William Macarmick

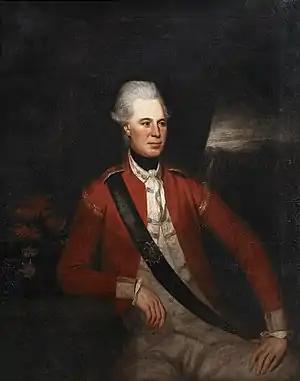
William Macarmick, 1780 Portrait by George Keith Ralph

William Macarmick (baptised 15 September 1742 – 20 August 1815) was Lieutenant-Governor of Cape Breton and an MP.